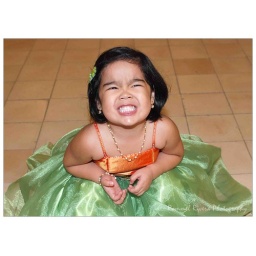
my daughter sam was a flower girl in my friends wedding